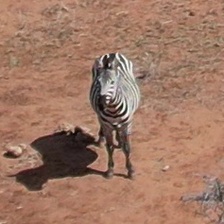
Pose orientation: front